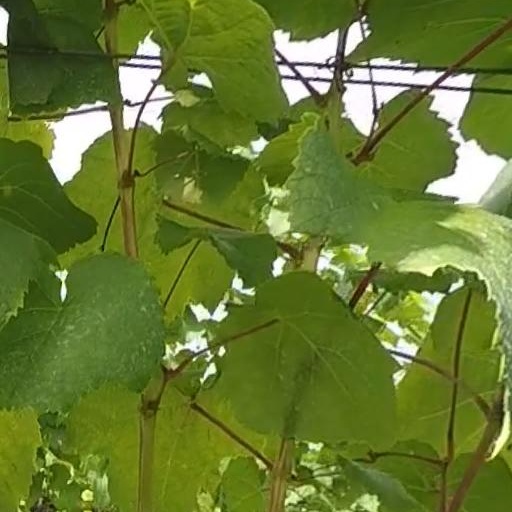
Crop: grape